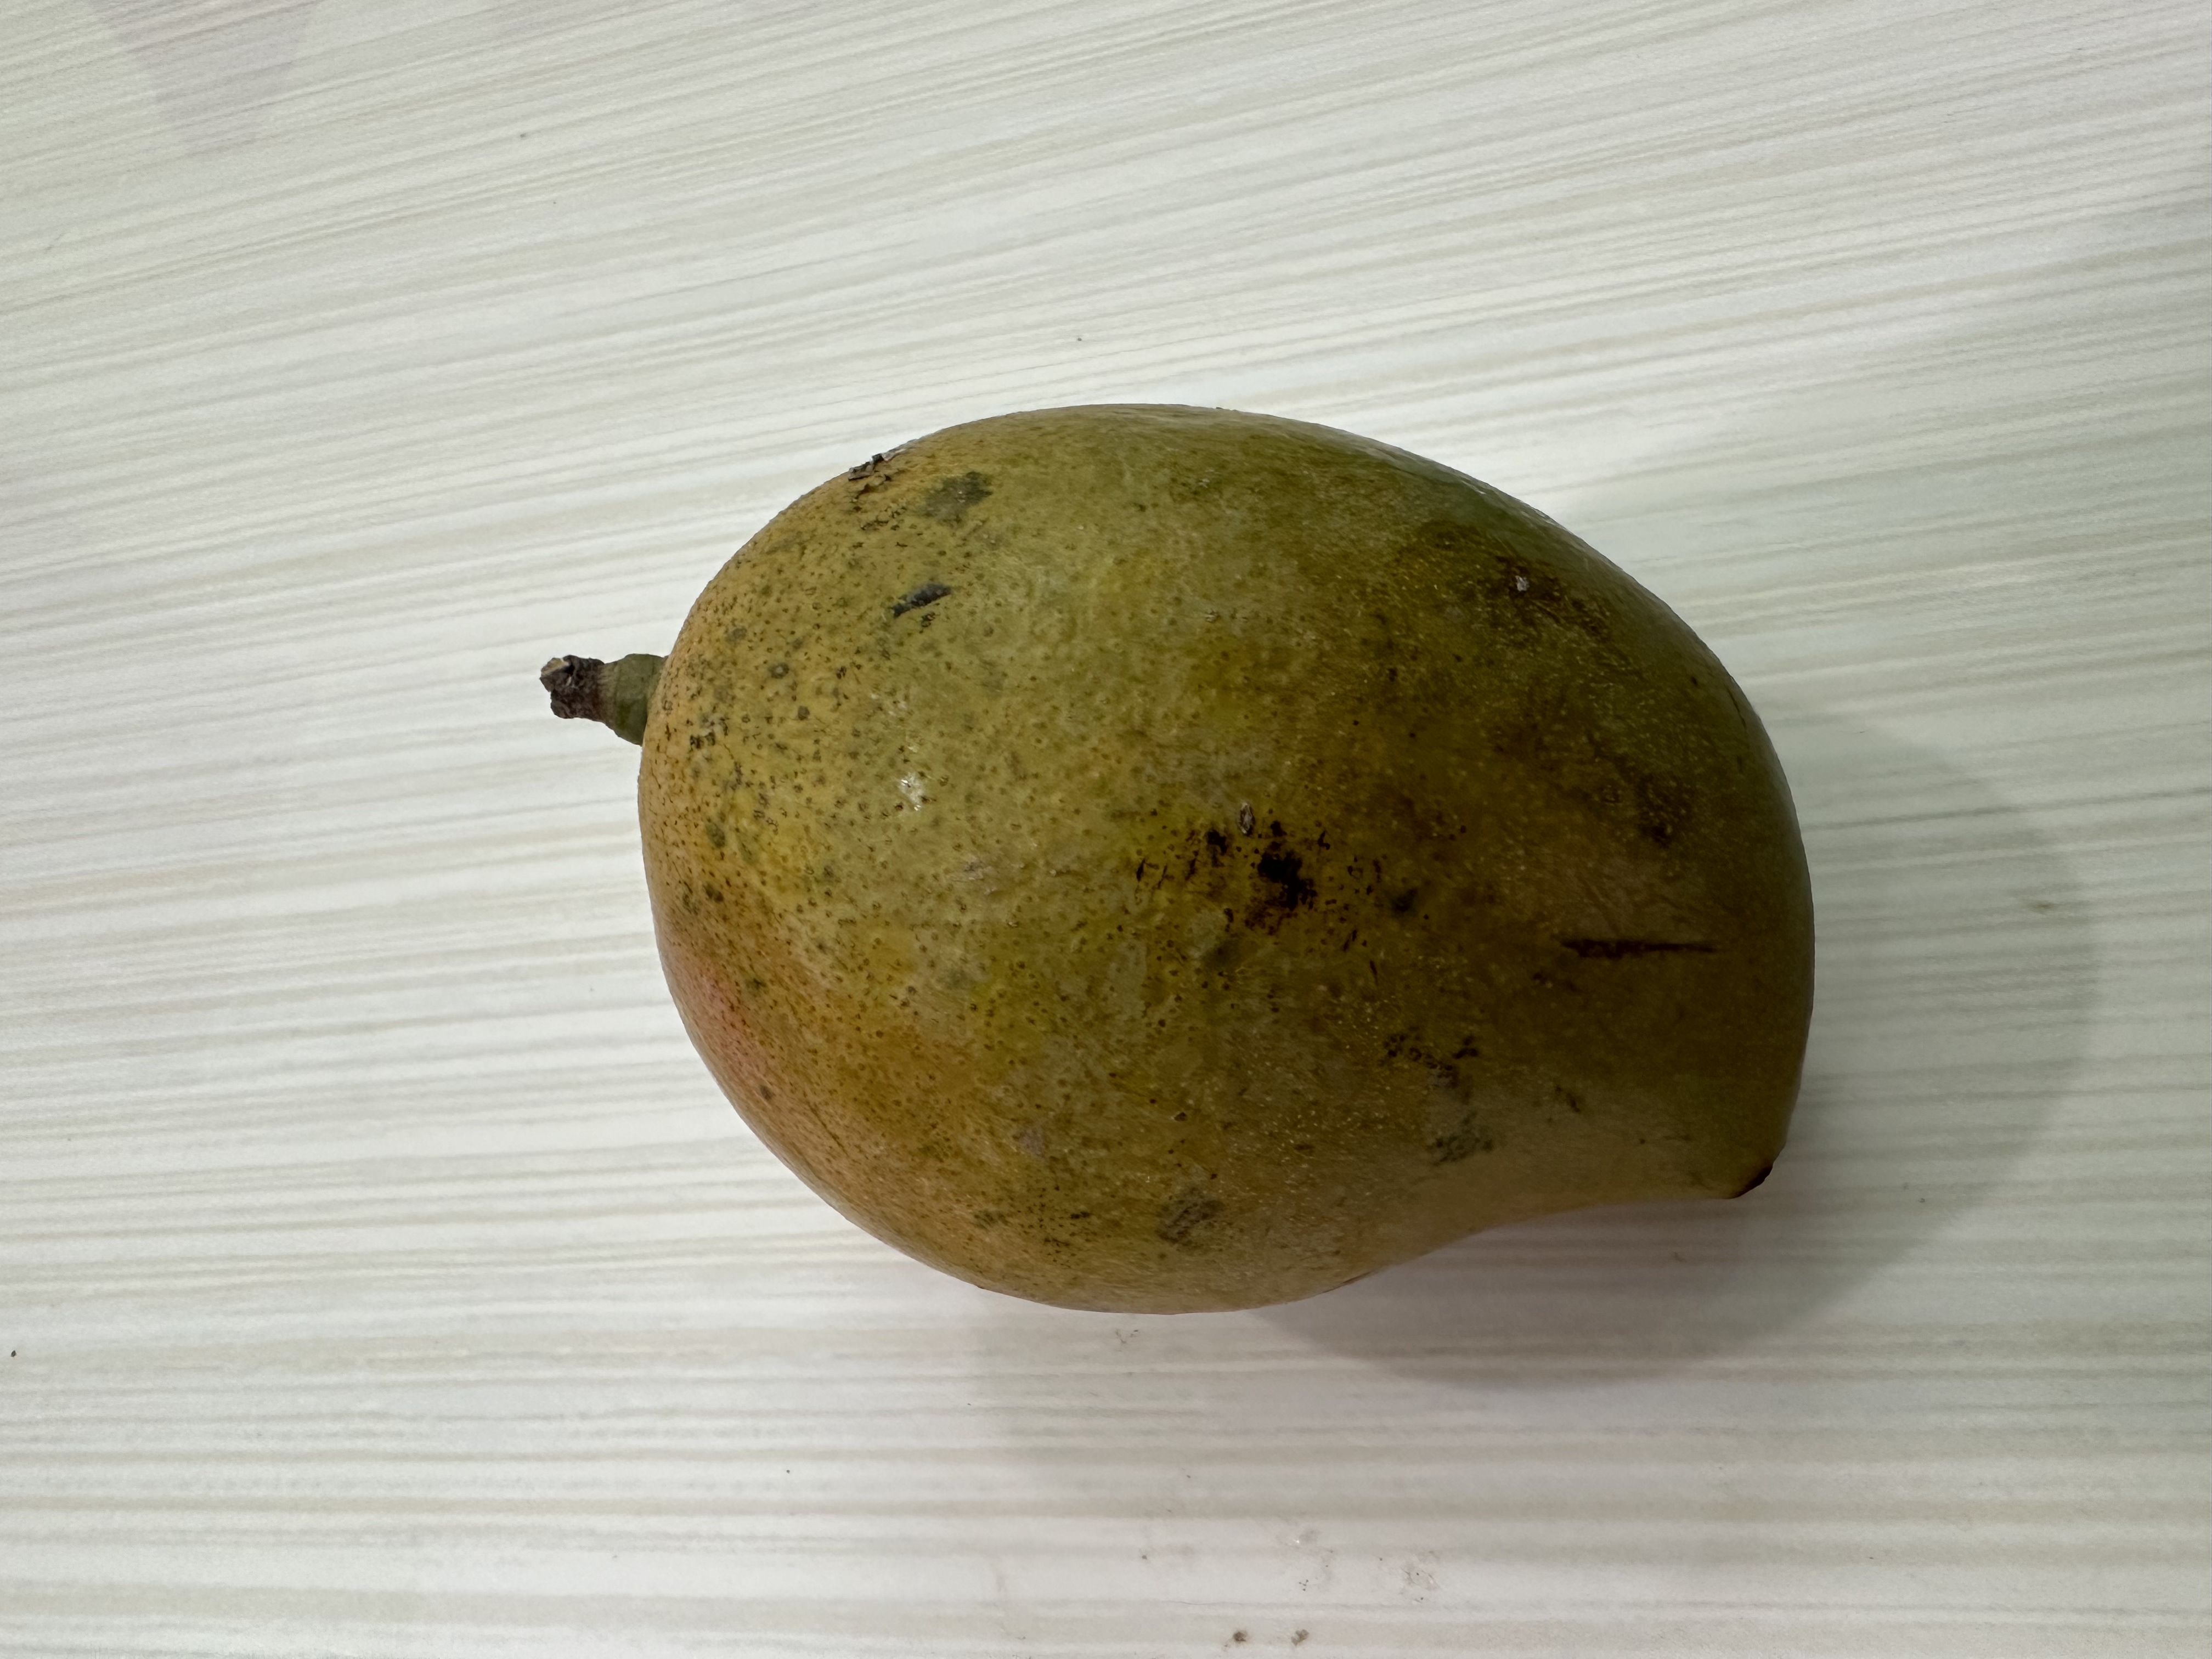
Mango variety: Nilambori